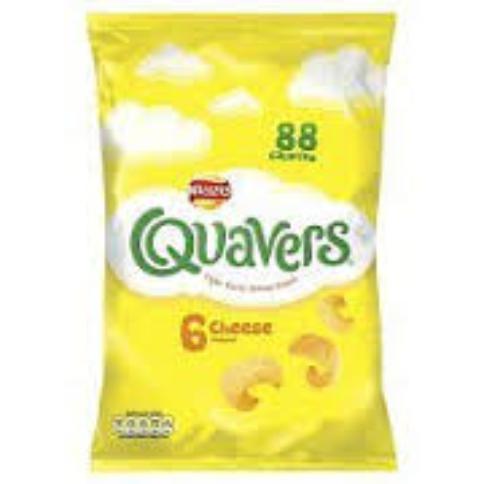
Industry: Food